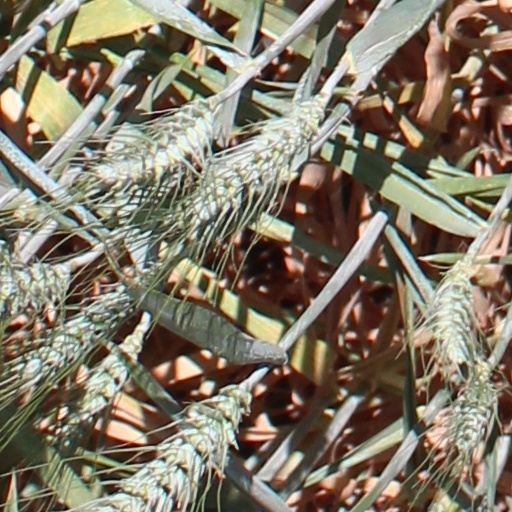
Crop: wheat